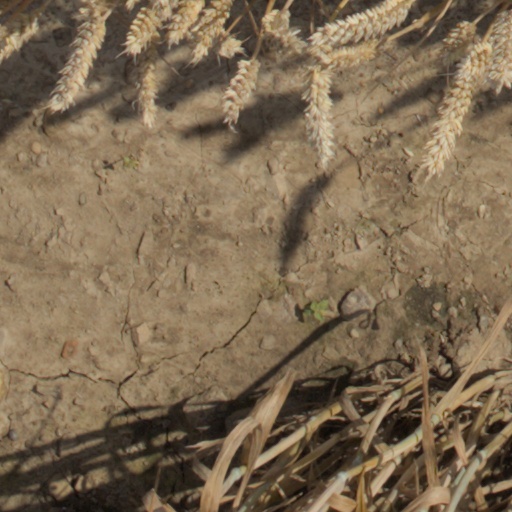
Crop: wheat